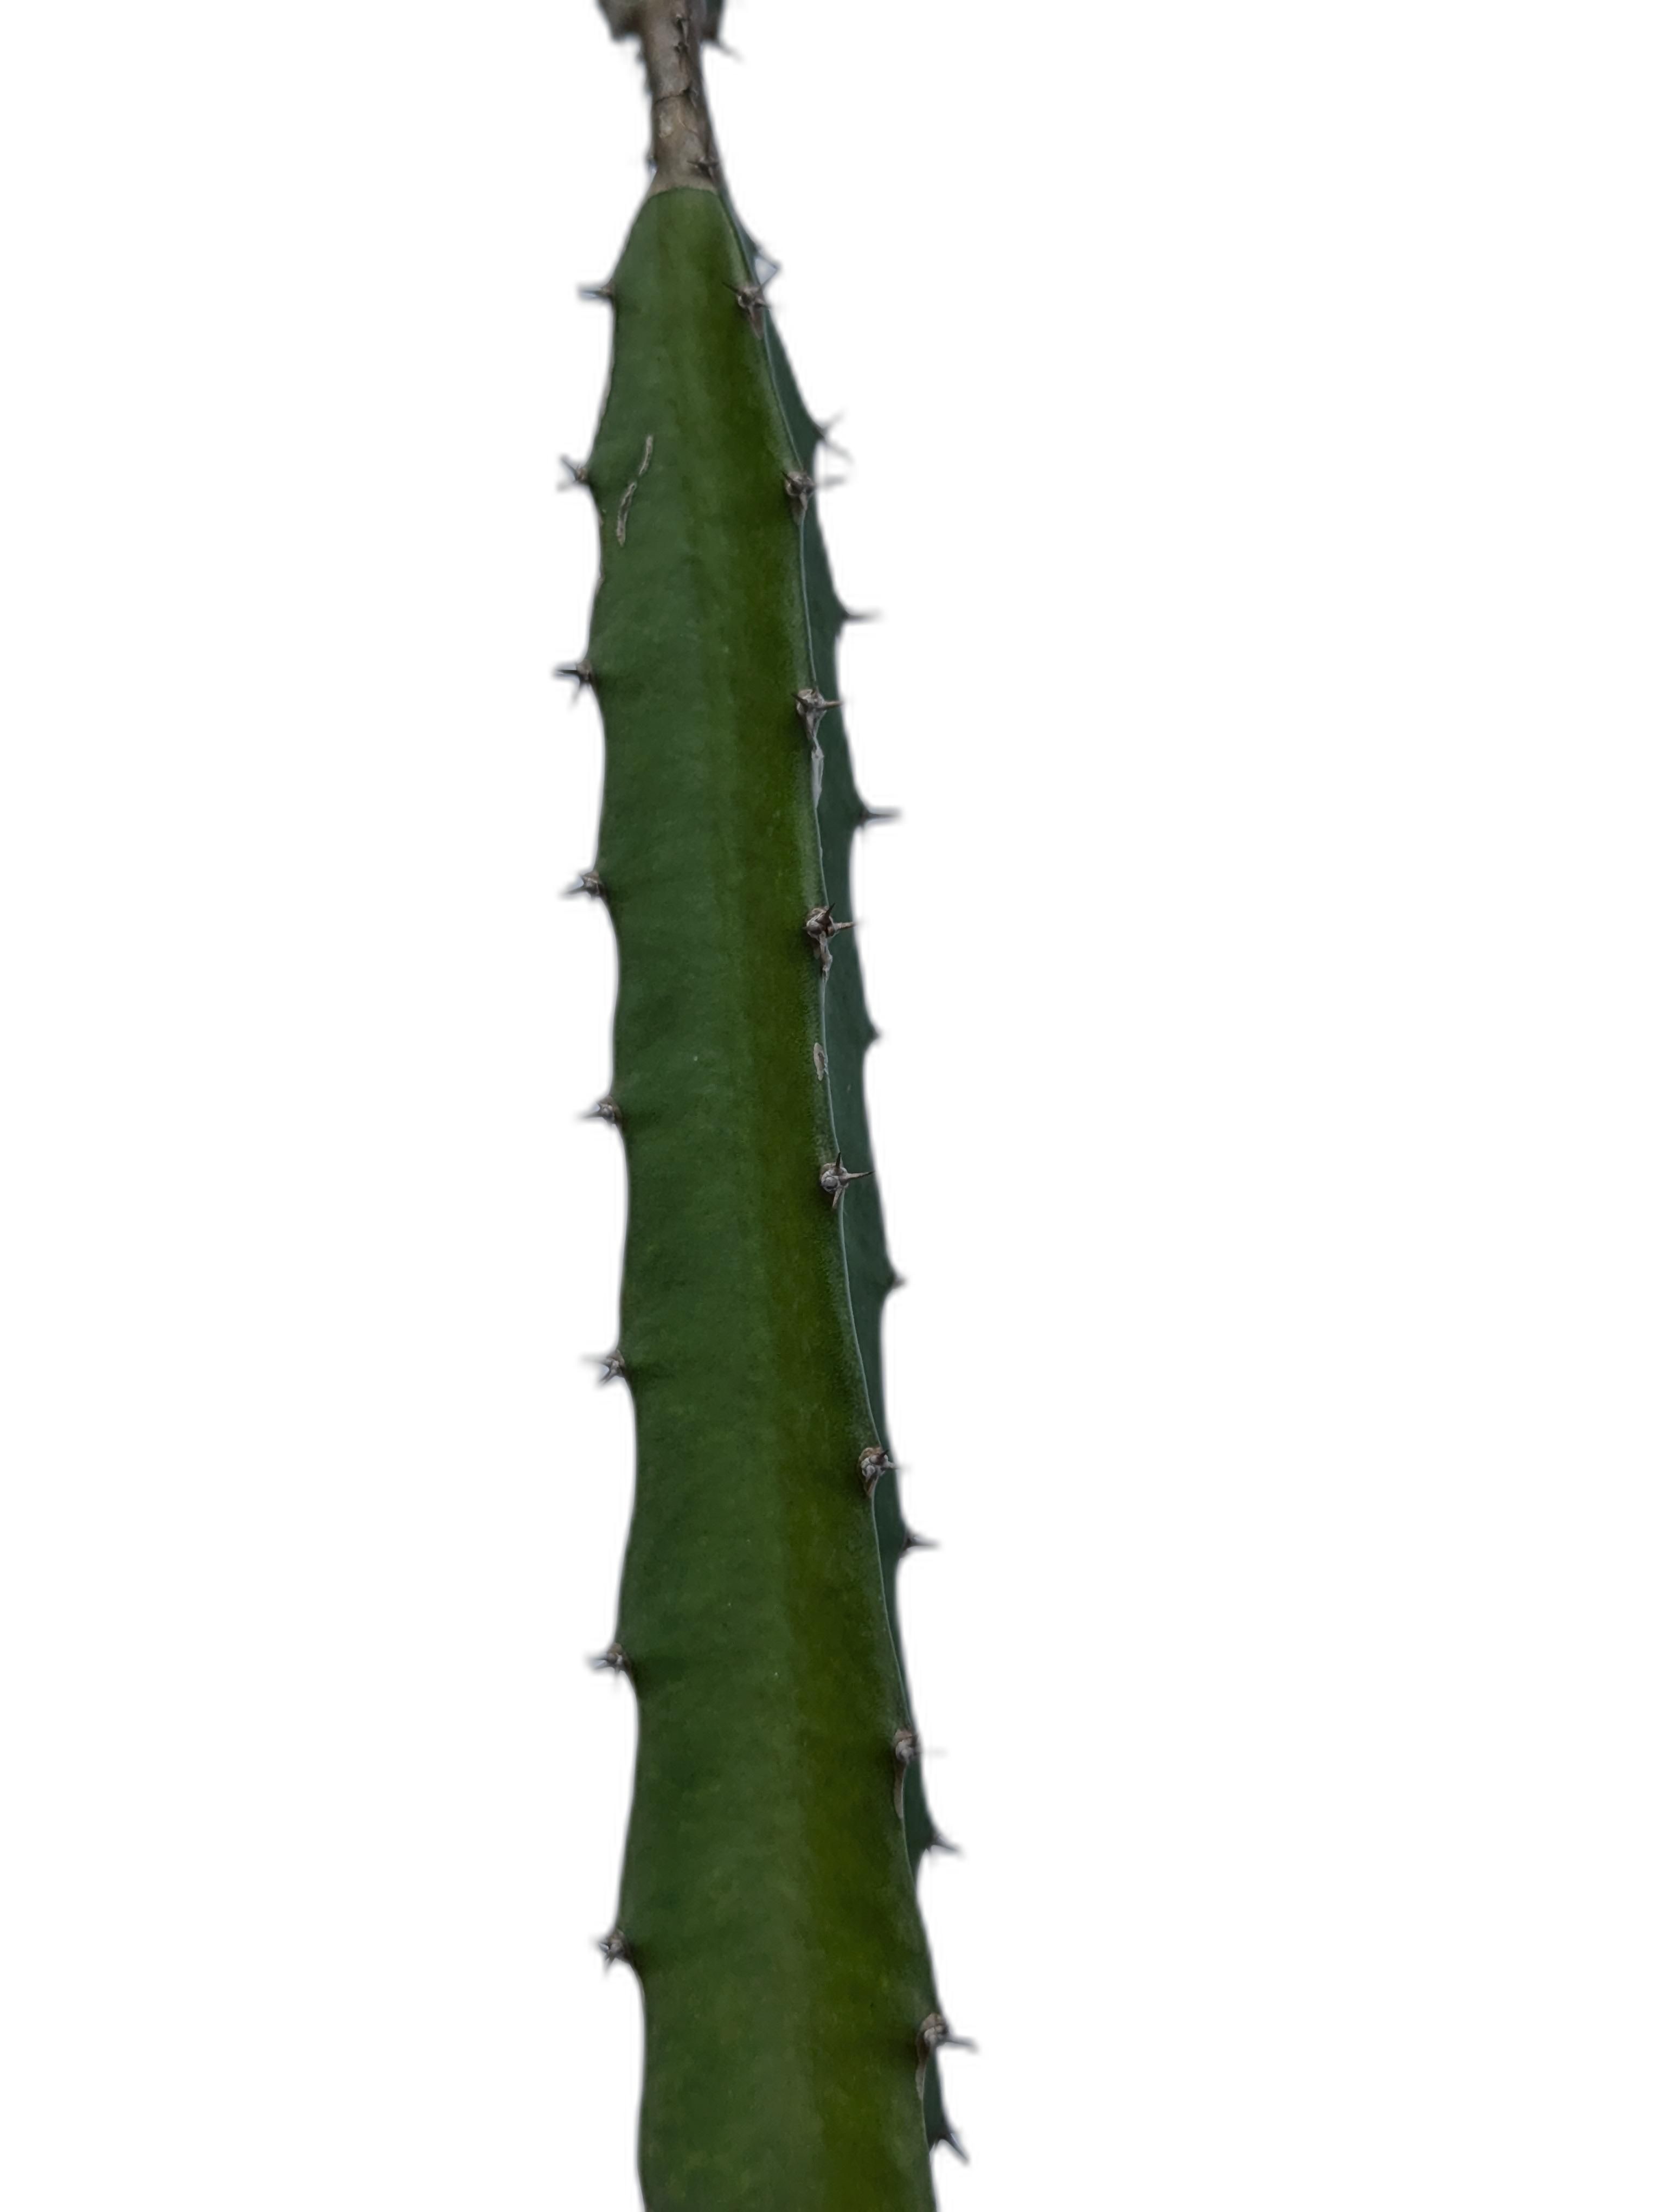
Label: Good leaf